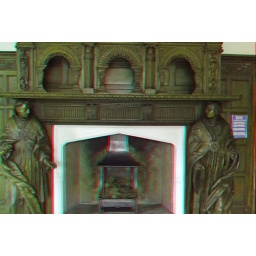
Wakehurst place in anaglyph 3D red blue glasses to view